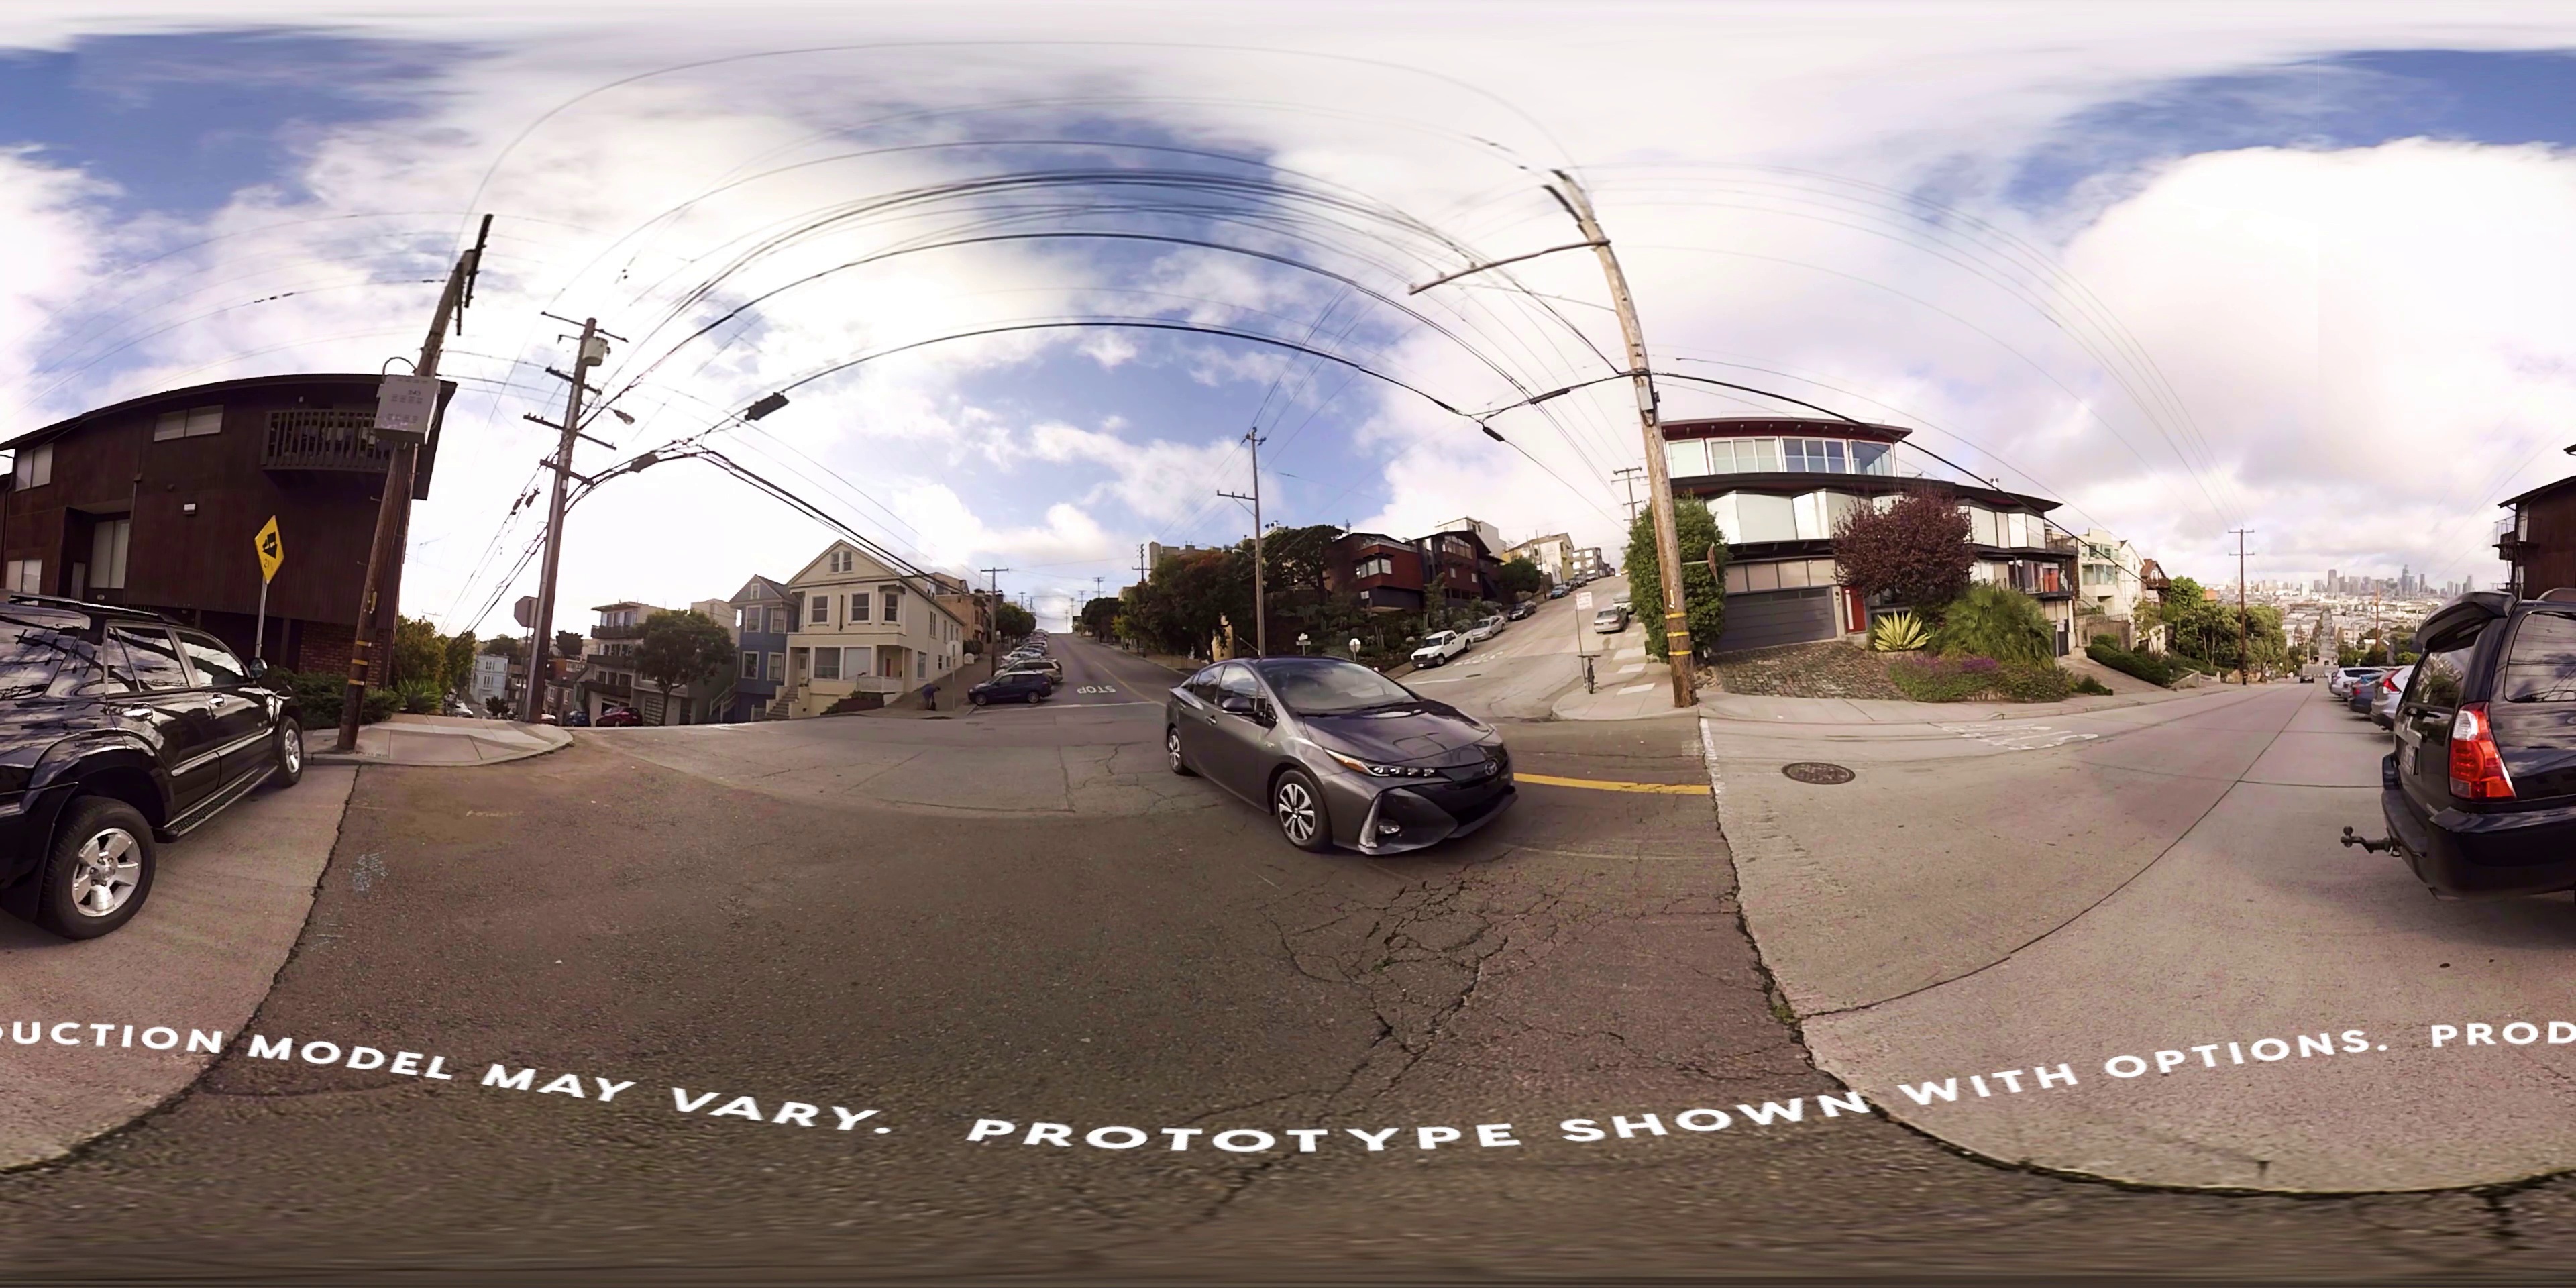
Referred object: Cars in the middle of the road

Referred object: the gray sedan